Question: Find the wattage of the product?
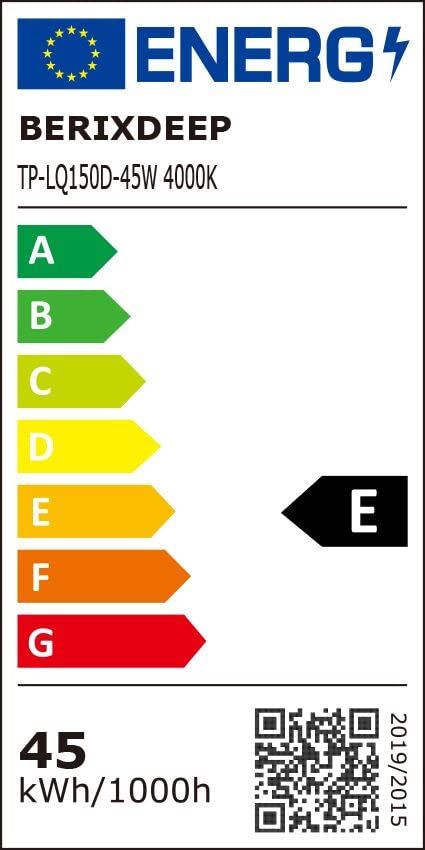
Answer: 45.0 watt